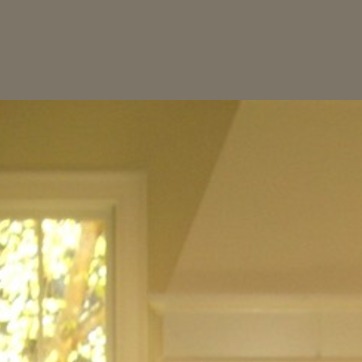
Material: painted